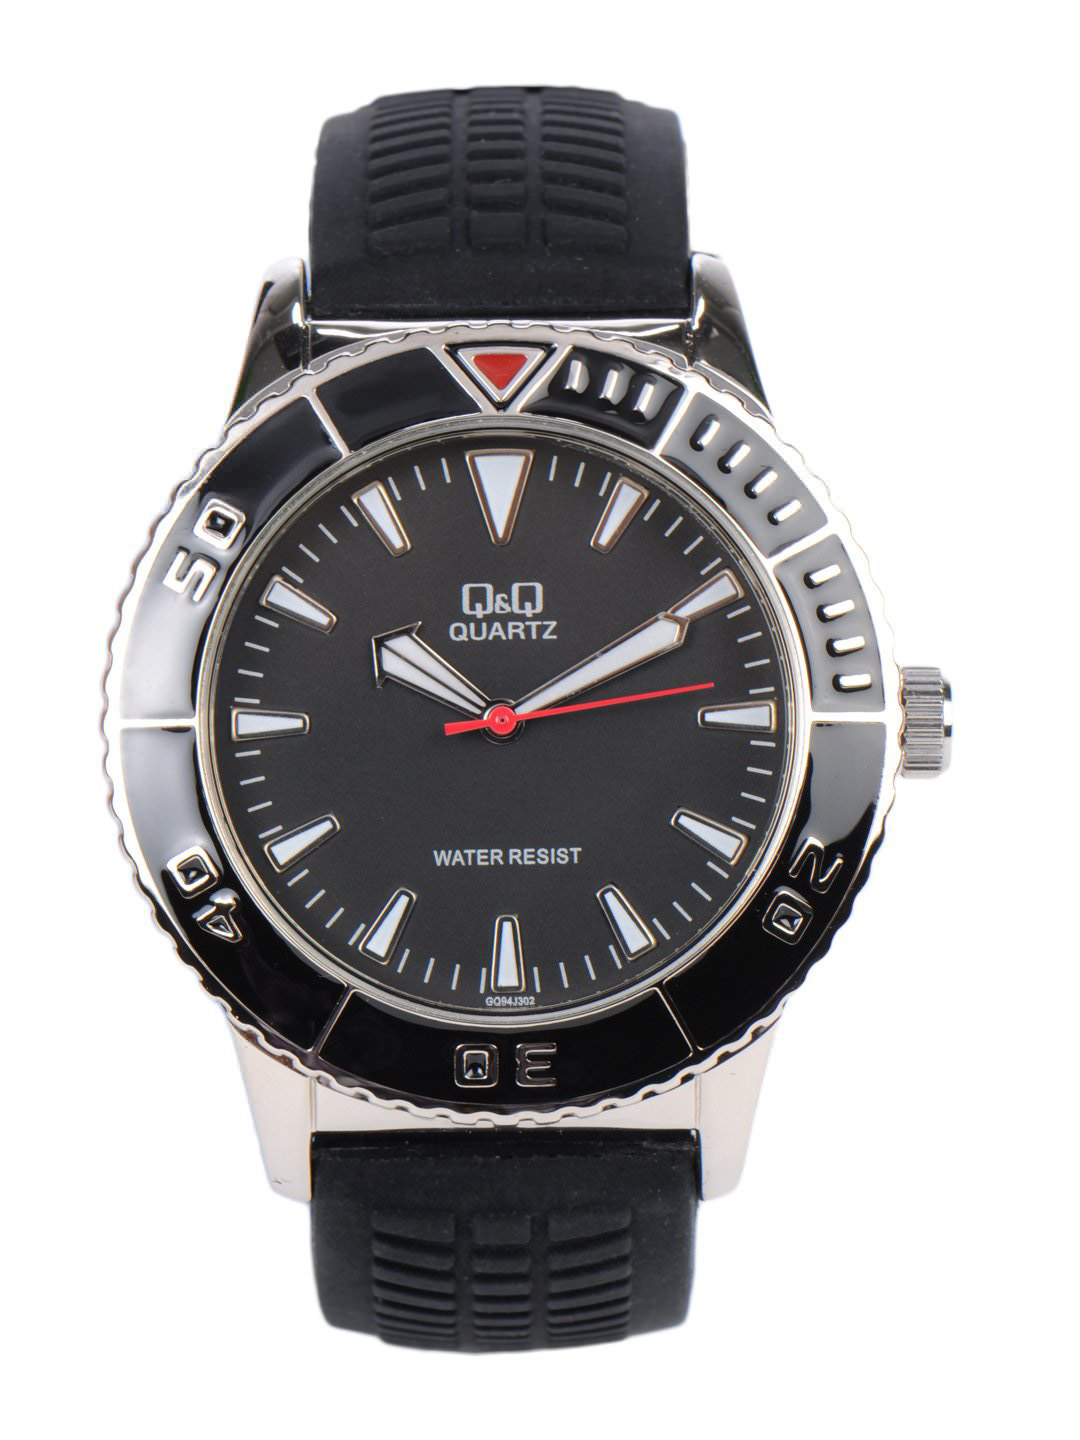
Q&Q Men Black Dial Watch
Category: Accessories / Watches / Watches
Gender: Men
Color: Black
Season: Winter 2016
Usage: Casual